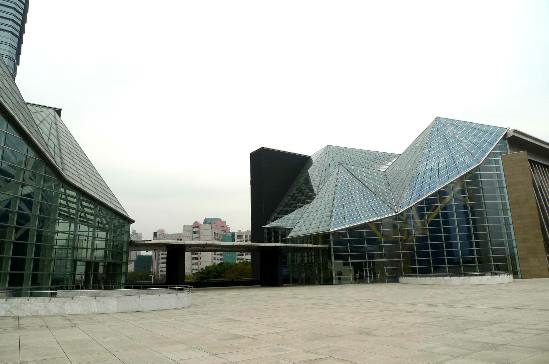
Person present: No